Divine retribution

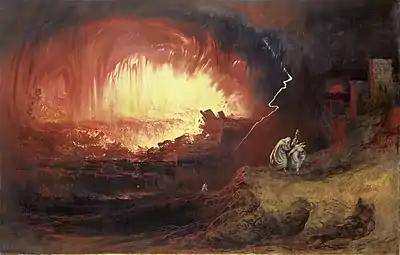
"The Destruction of Sodom And Gomorrah" by John Martin, 1852

Divine retribution is often portrayed in the Tanak or Old Testament.